Three Weeks With Lady X

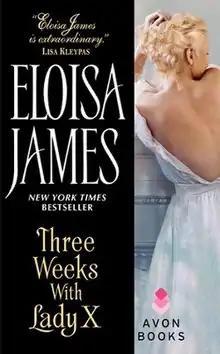
First edition (publ. Avon Books)

Three Weeks With Lady X is a historical romance written by Eloisa James and published in 2014. It was a "New York Times" Bestseller and was nominated for two "Romantic Times" awards.